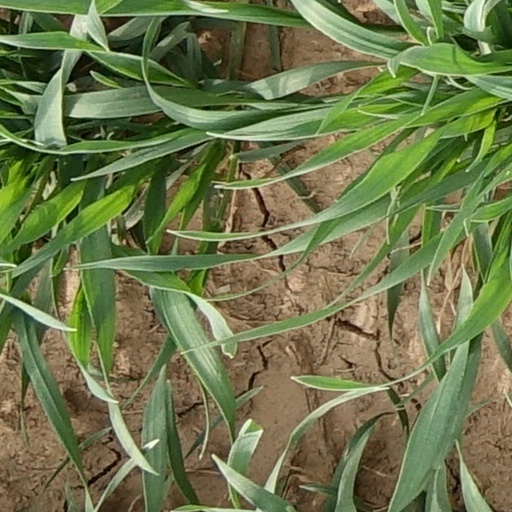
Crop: wheat